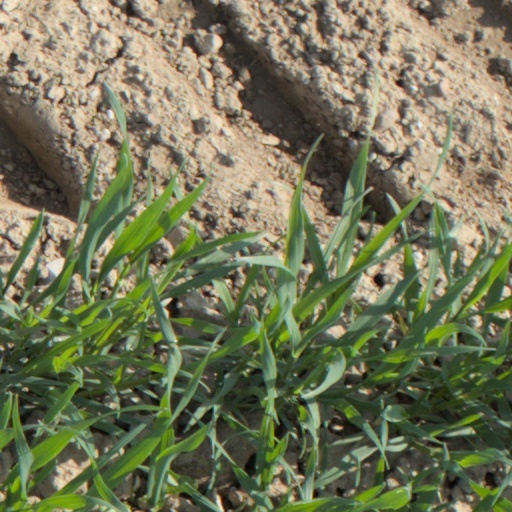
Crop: wheat